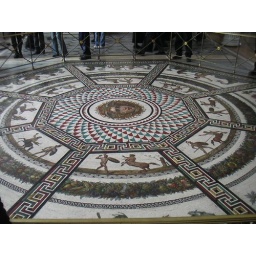
An active mosaic, copied in its entirety from a Roman bath and doubly copied on a table nearby.